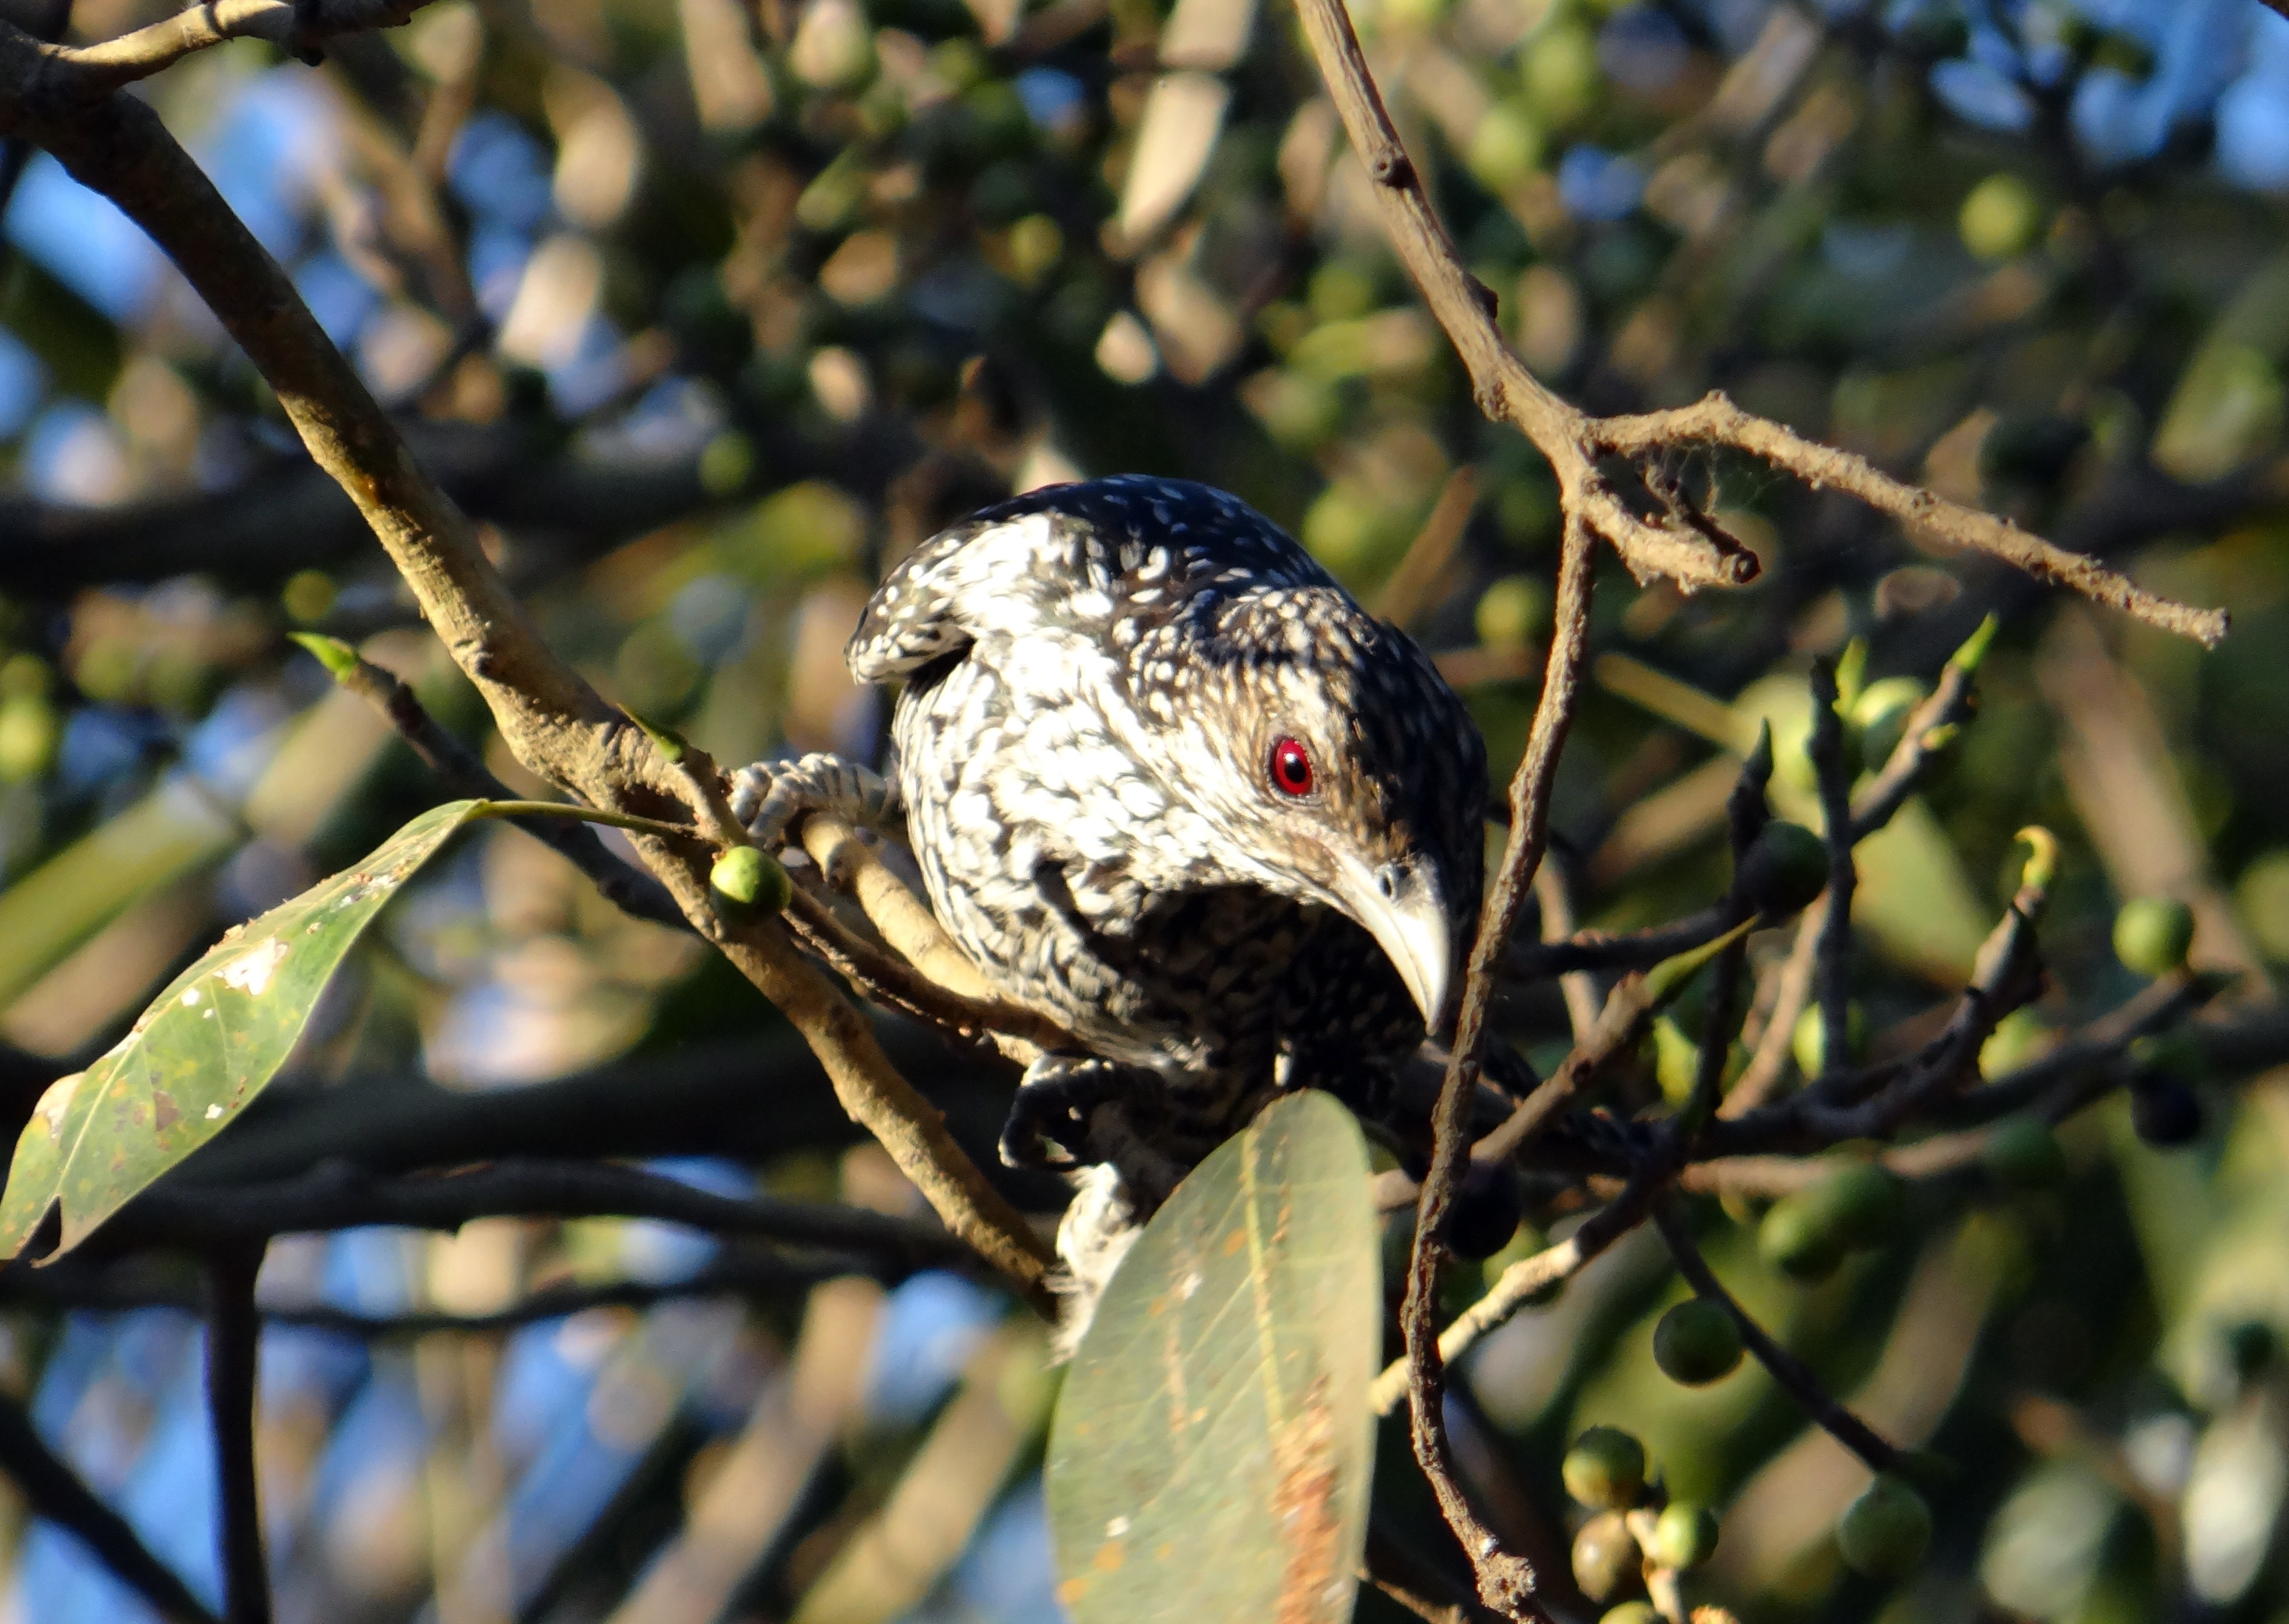
nature, branch, bird, leaf, flower, female, wildlife, beak, dharwad, flora, fauna, close up, vertebrate, india, macro photography, fig tree, perching bird, sadhankeri, asian koel, eudynamys scolopaceus